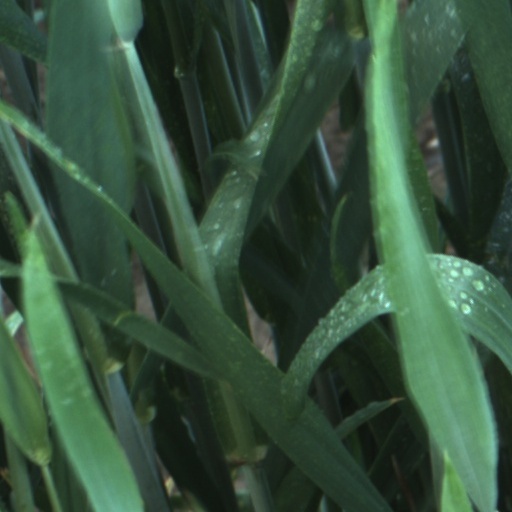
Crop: wheat